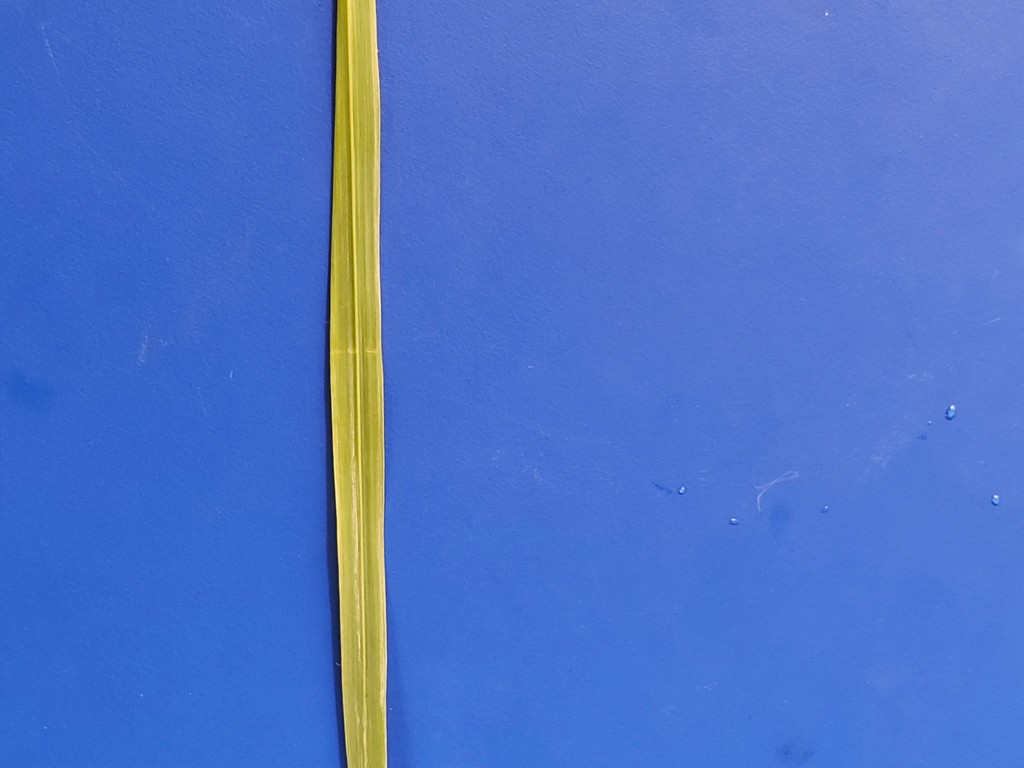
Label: Healthy